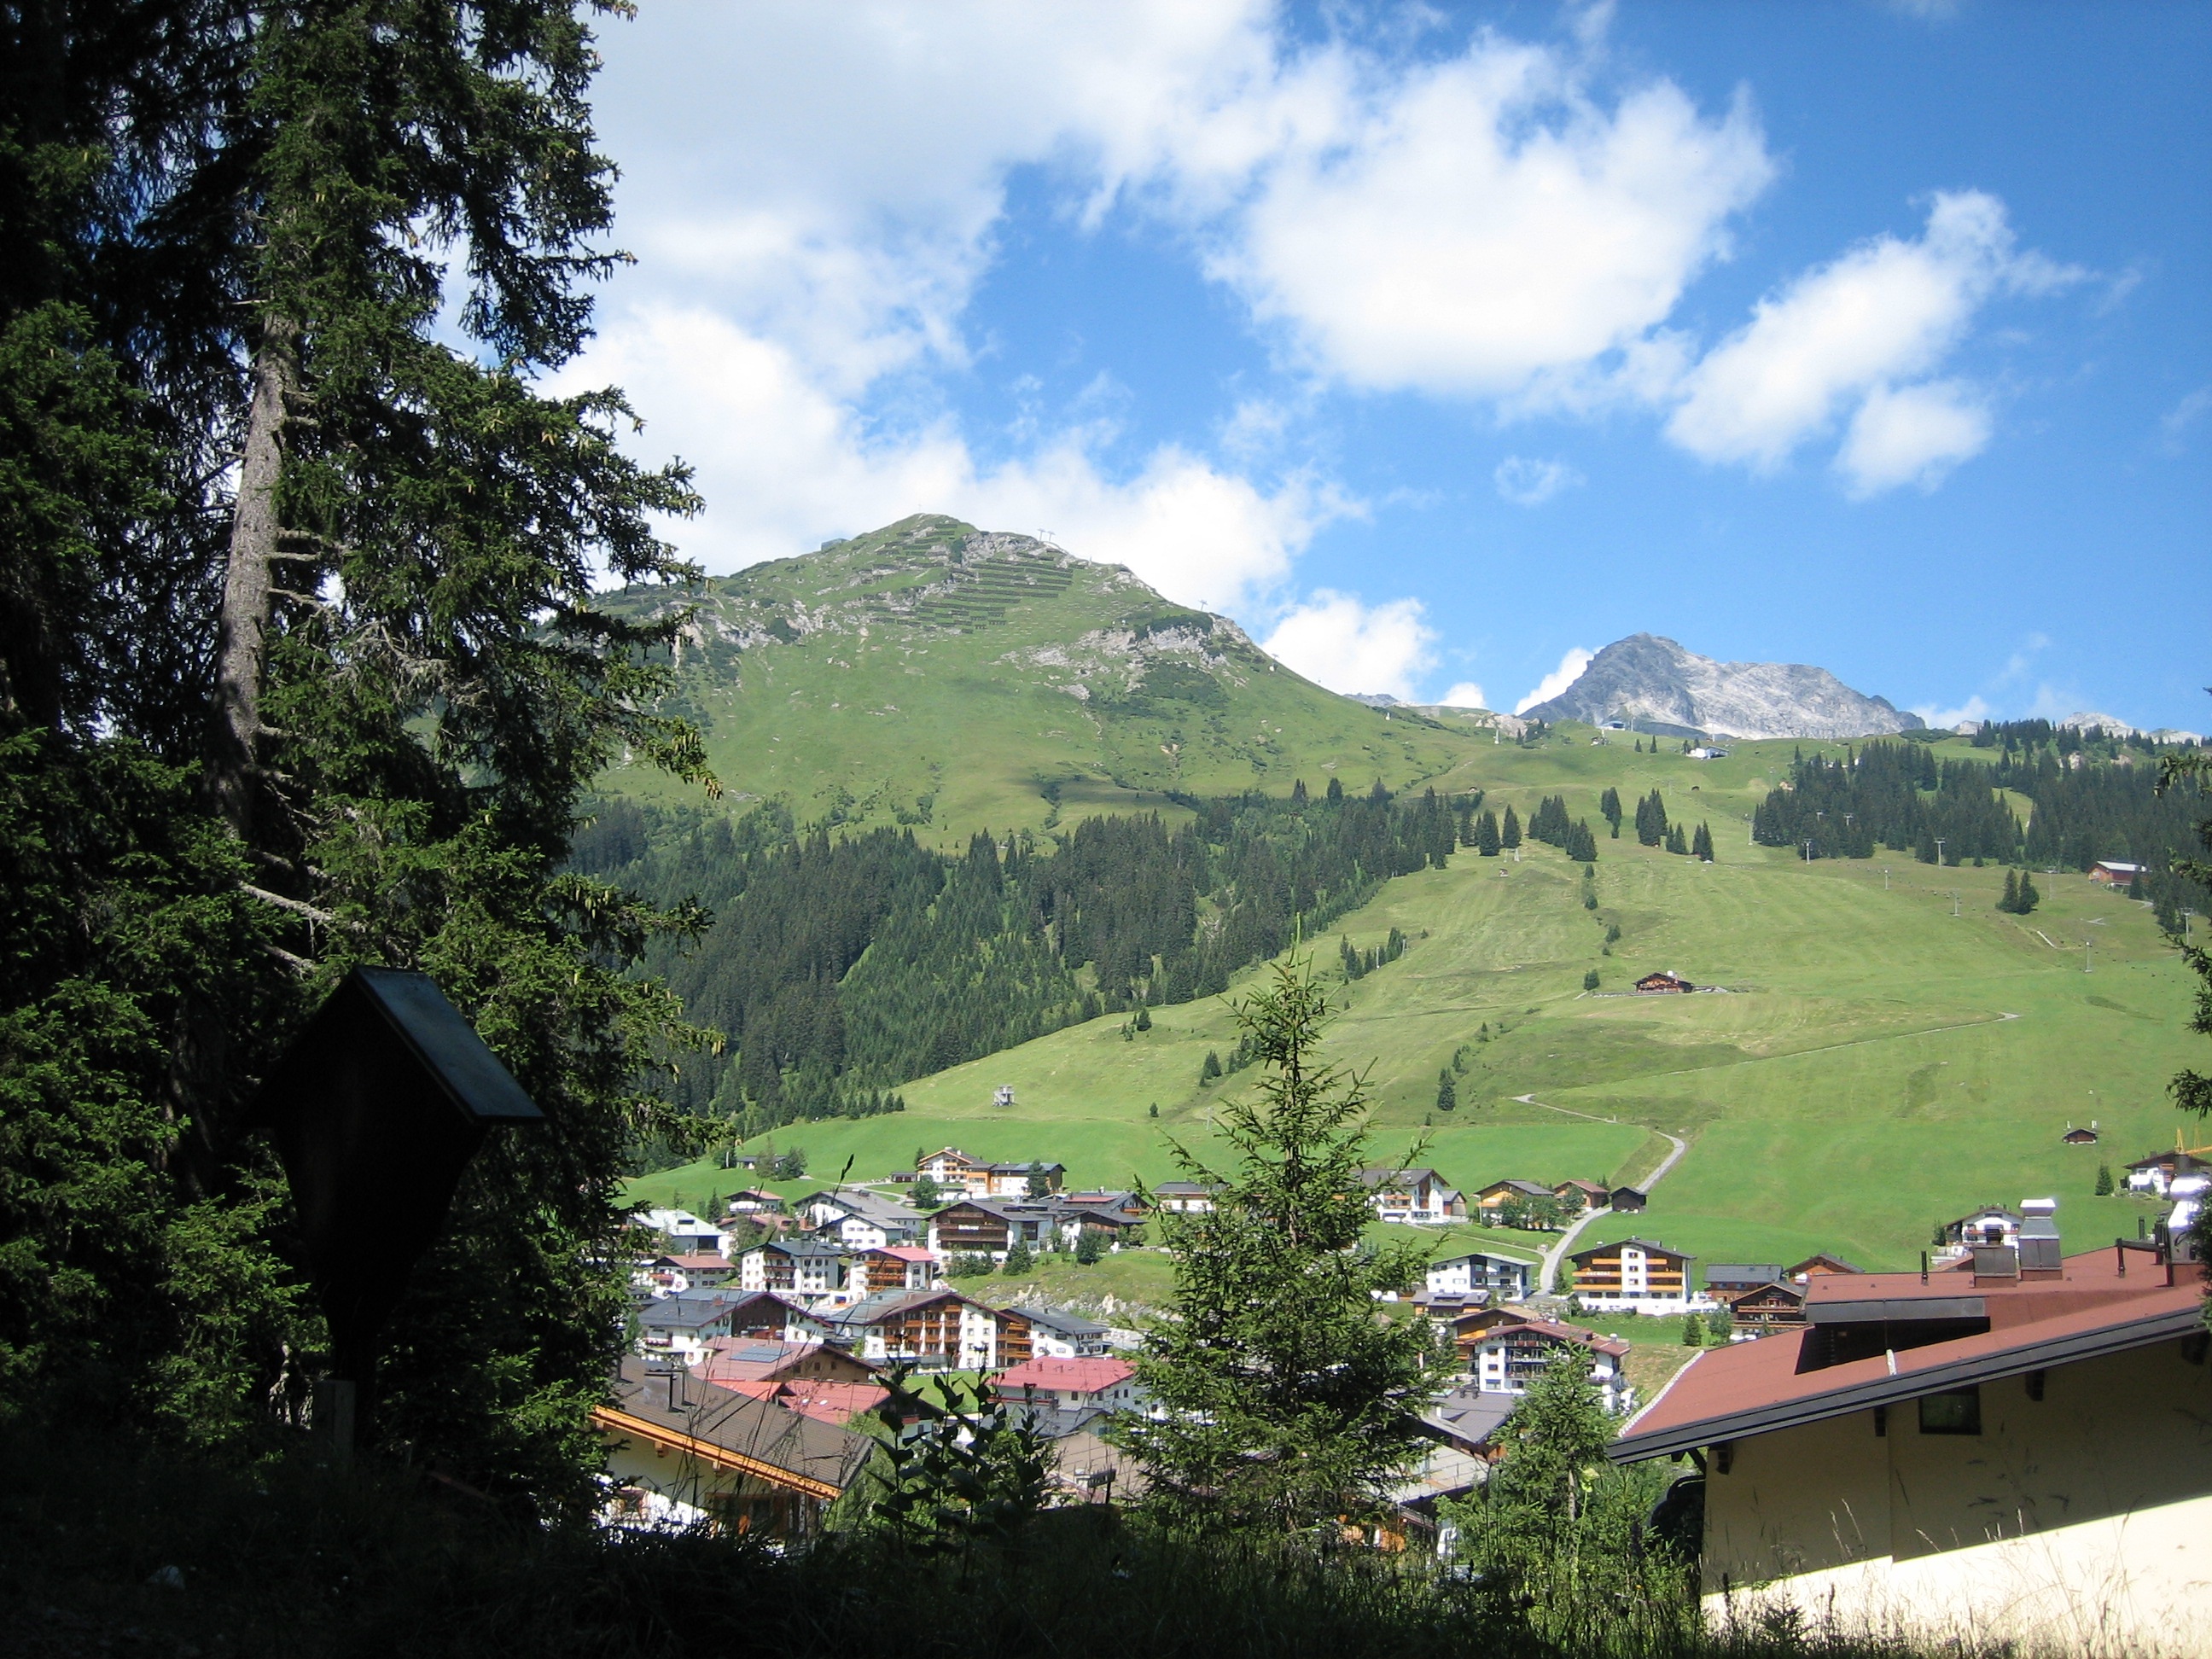
landscape, nature, mountain, sky, hill, lake, valley, mountain range, village, alpine, mountains, alps, rural area, mountainous landforms